World War Z (film)

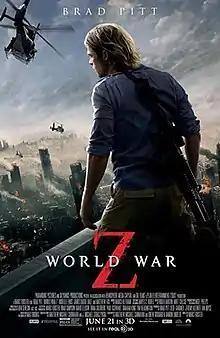
Theatrical release poster

World War Z is a 2013 American action horror film directed by Marc Forster, with a screenplay by Matthew Michael Carnahan, Drew Goddard, and Damon Lindelof, from a story by Carnahan and J. Michael Straczynski, inspired by the 2006 novel of the same name by Max Brooks. It stars Brad Pitt as Gerry Lane, a former United Nations investigator who travels the world seeking a solution for a sudden zombie apocalypse, along with an ensemble supporting cast including Mireille Enos, James Badge Dale, and Matthew Fox.